Saryja sheep

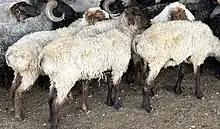
Saryja Sheep Breed in Turkmenistan

Saryja (also: Saraja; Turkmen: saryja goýuny) is a breed of fat-tailed sheep developed on the territory of Turkmenistan. The breed was developed through a long-term selection of Turkmen breeds of fat-tailed sheep, which had a high content of fluff in wool. The breed received its name from the village of Saryja, located near the Turkmen city of Mary.